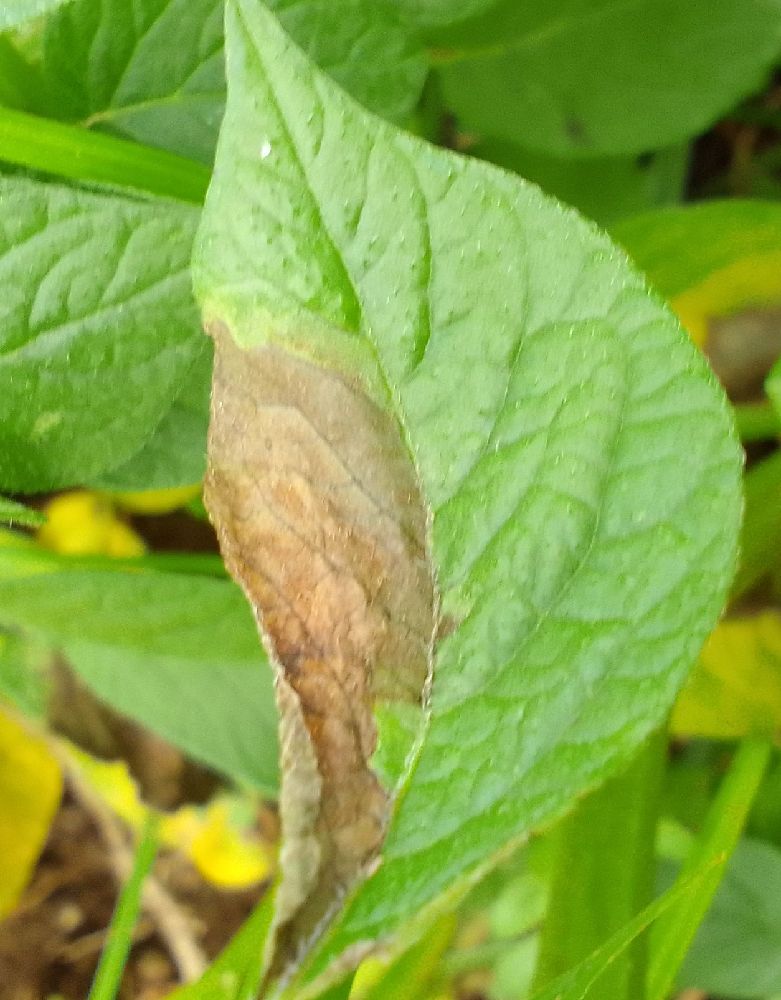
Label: Late blight